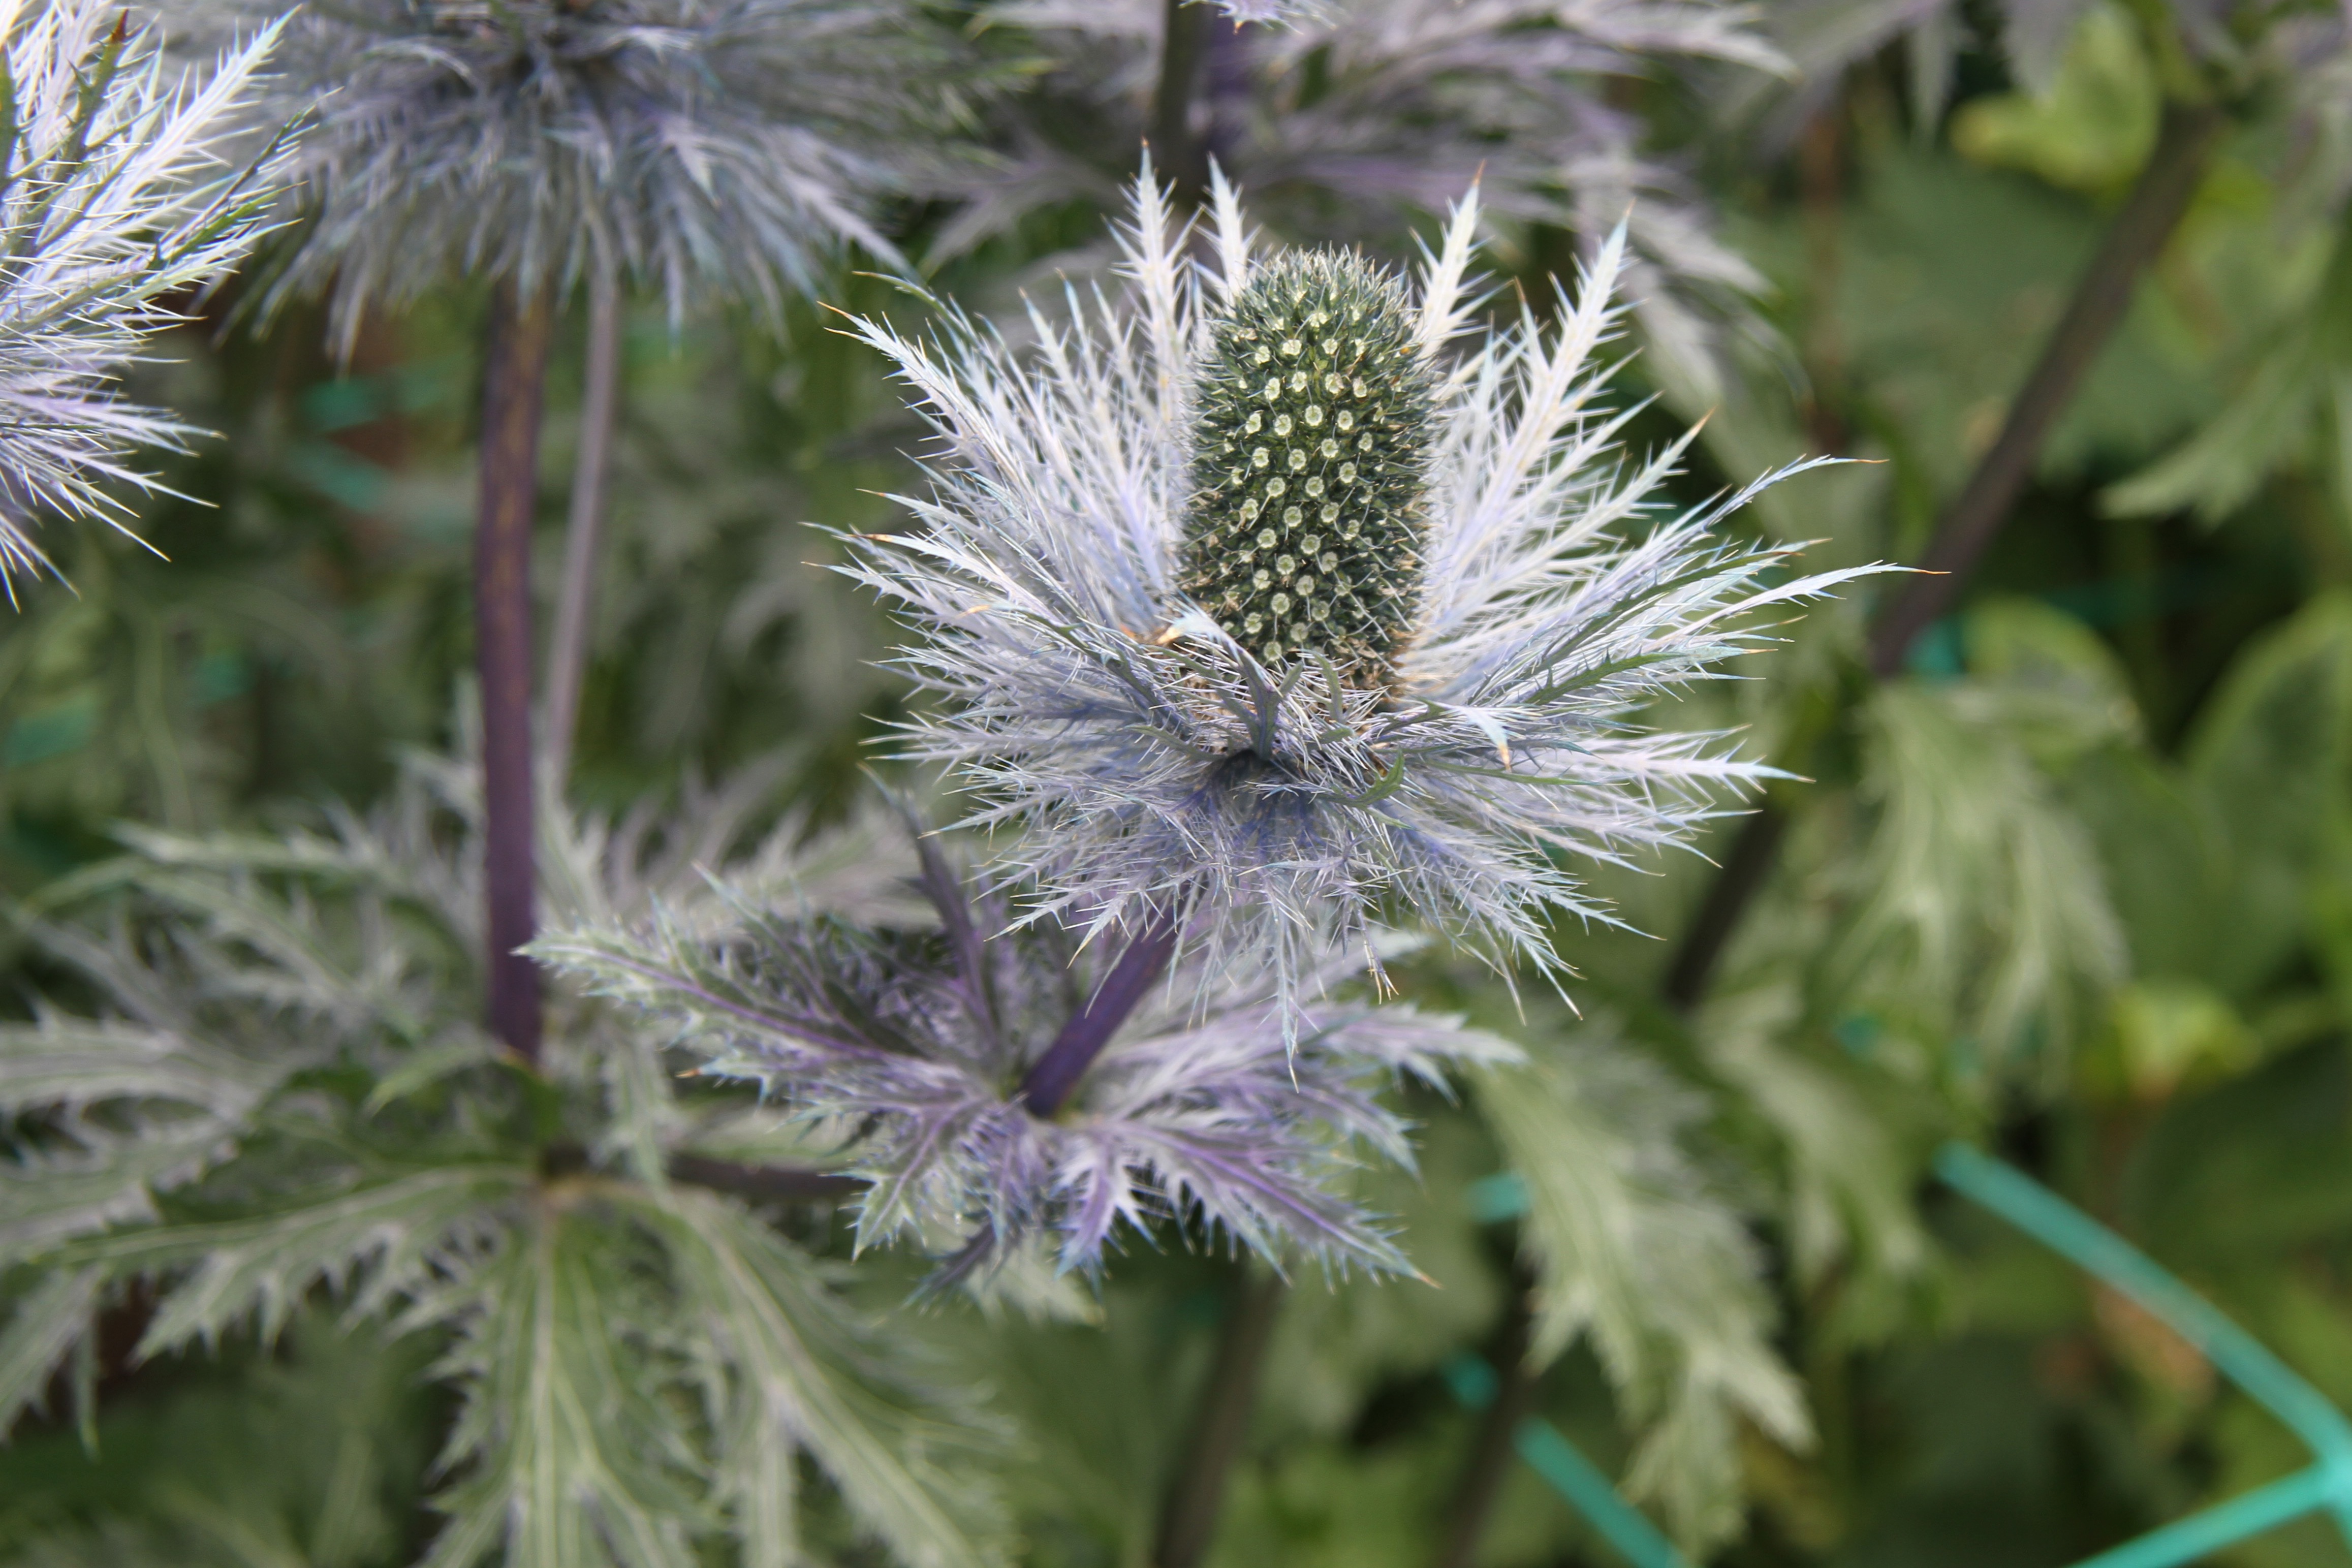
blossom, prickly, plant, flower, bloom, thorn, floral, botany, flora, wildflower, thistle, sting, macro photography, flowering plant, daisy family, silybum, ivory thistle, eryngium giganteum, land plant, artichoke thistle